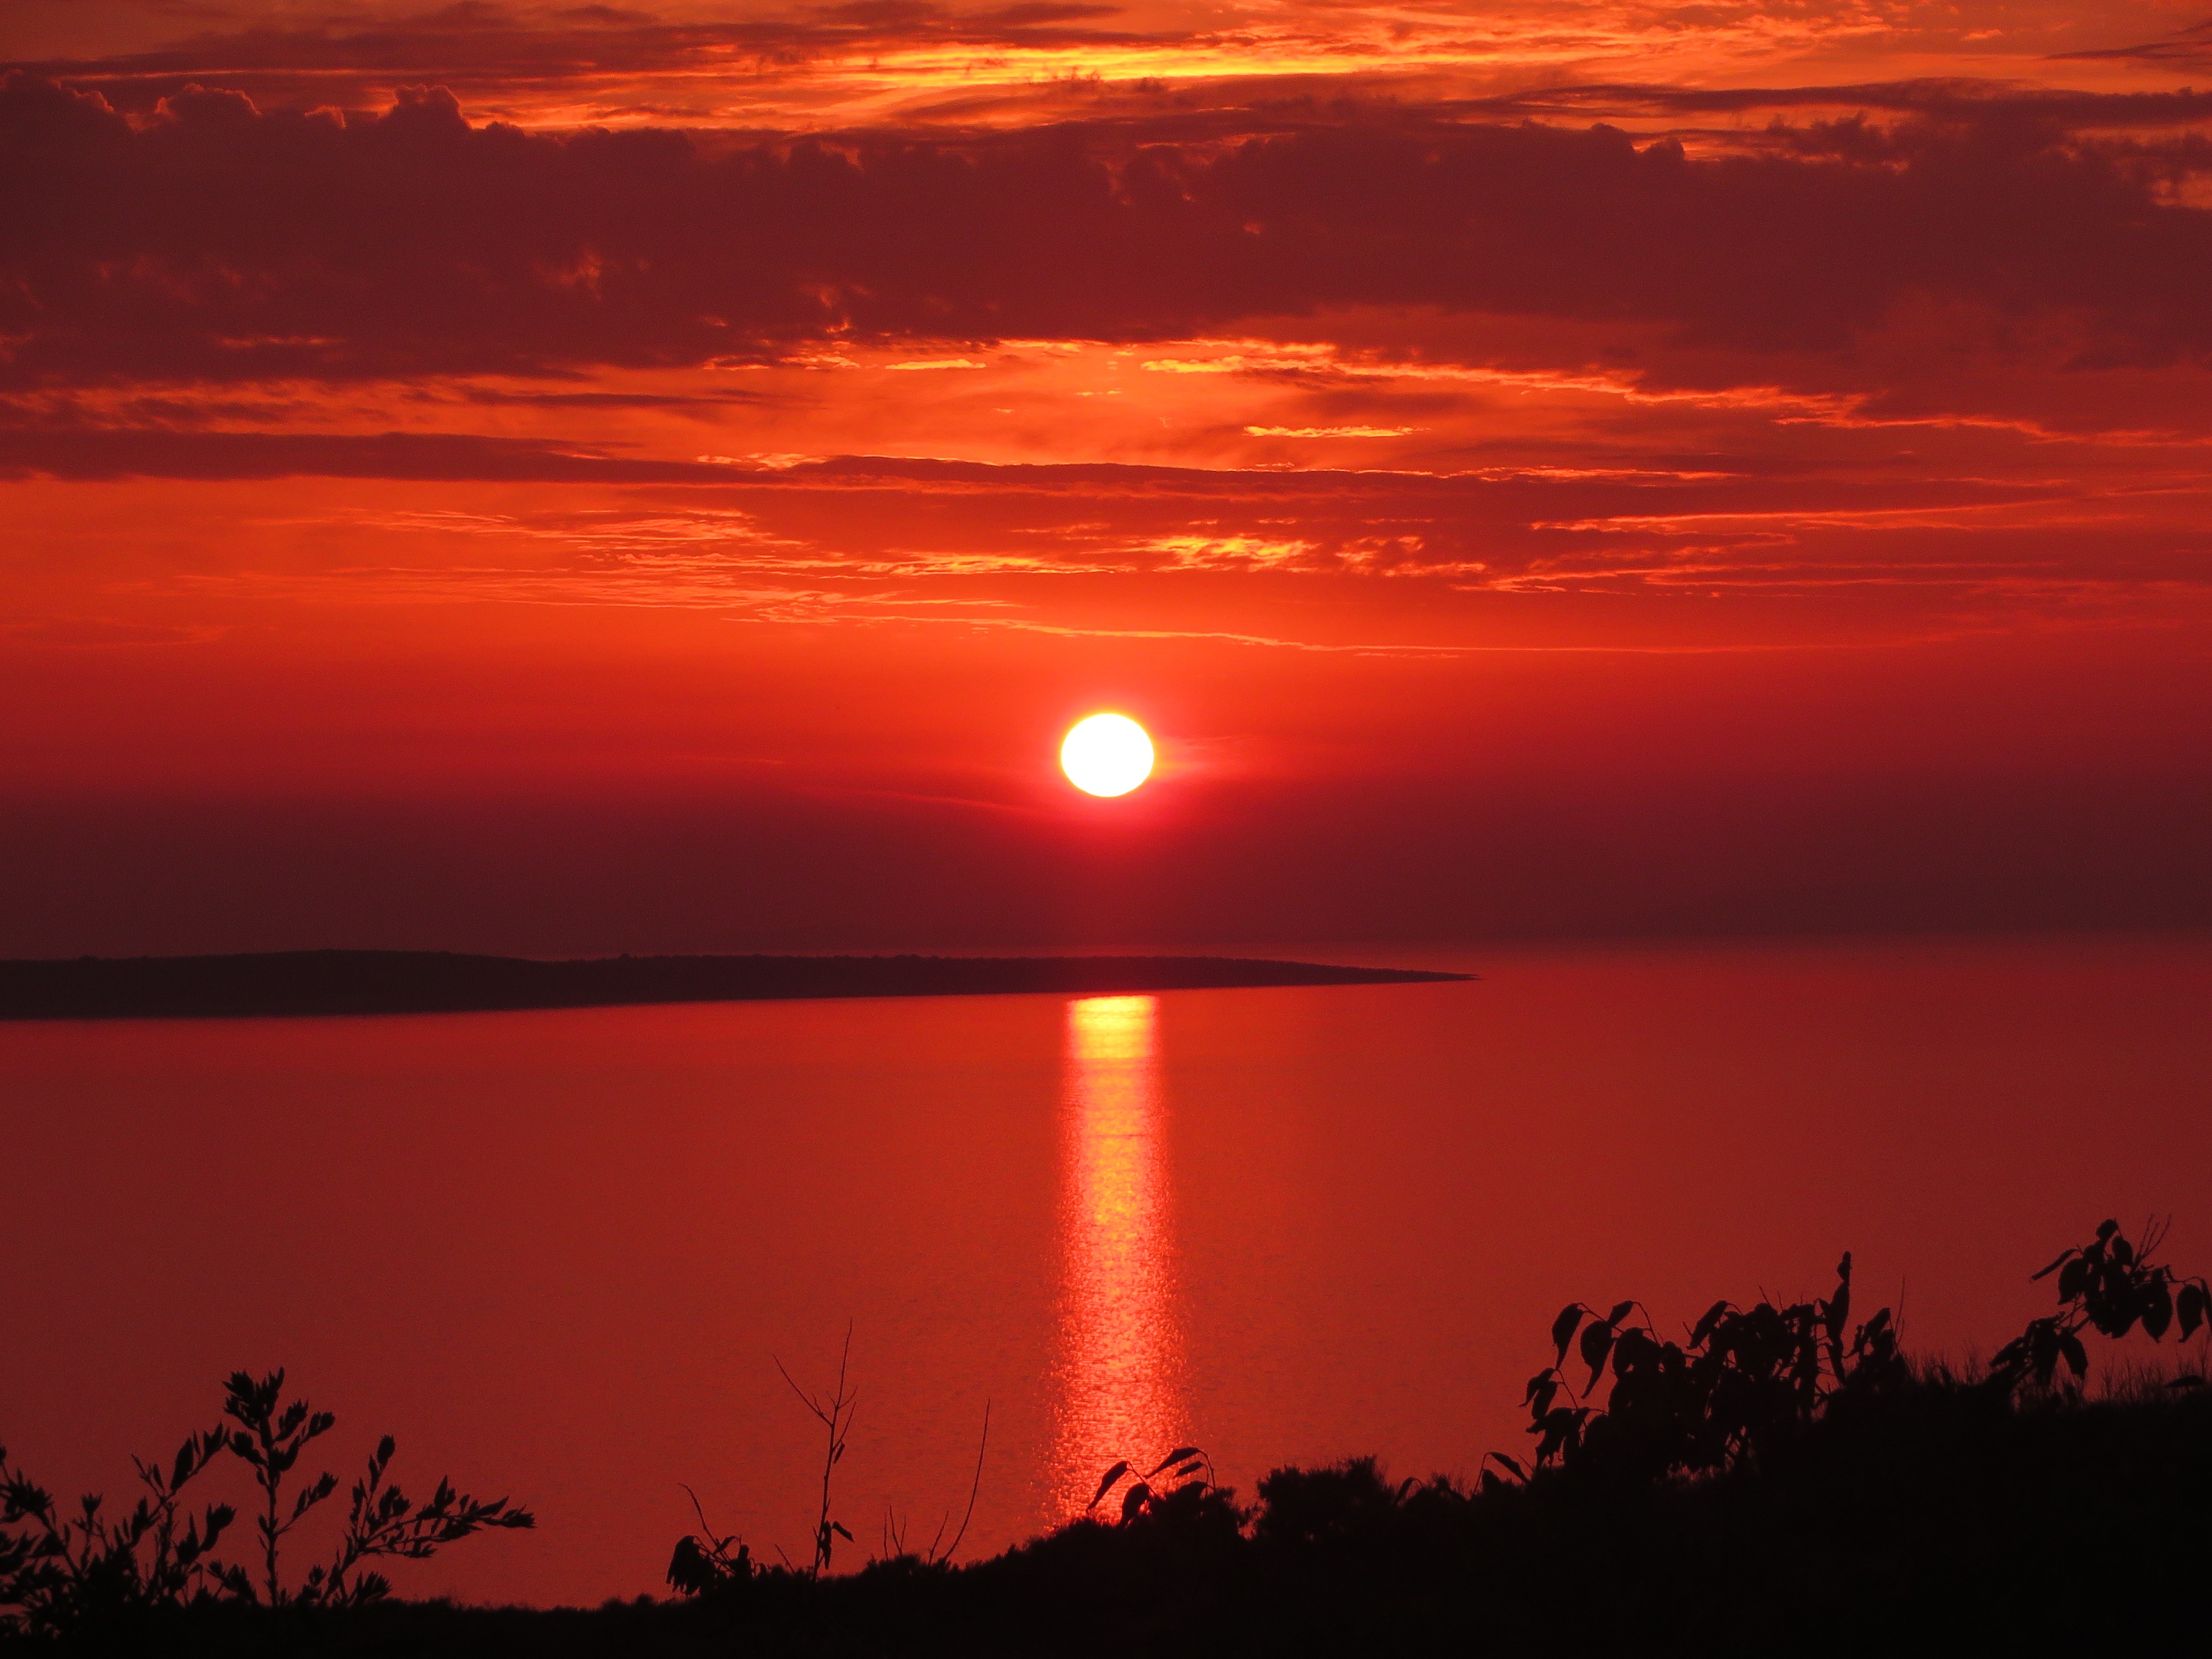
sea, horizon, cloud, sky, sun, sunrise, sunset, morning, dawn, atmosphere, dusk, evening, twilight, reflection, holiday, calm, croatia, costa, afterglow, red sky at morning